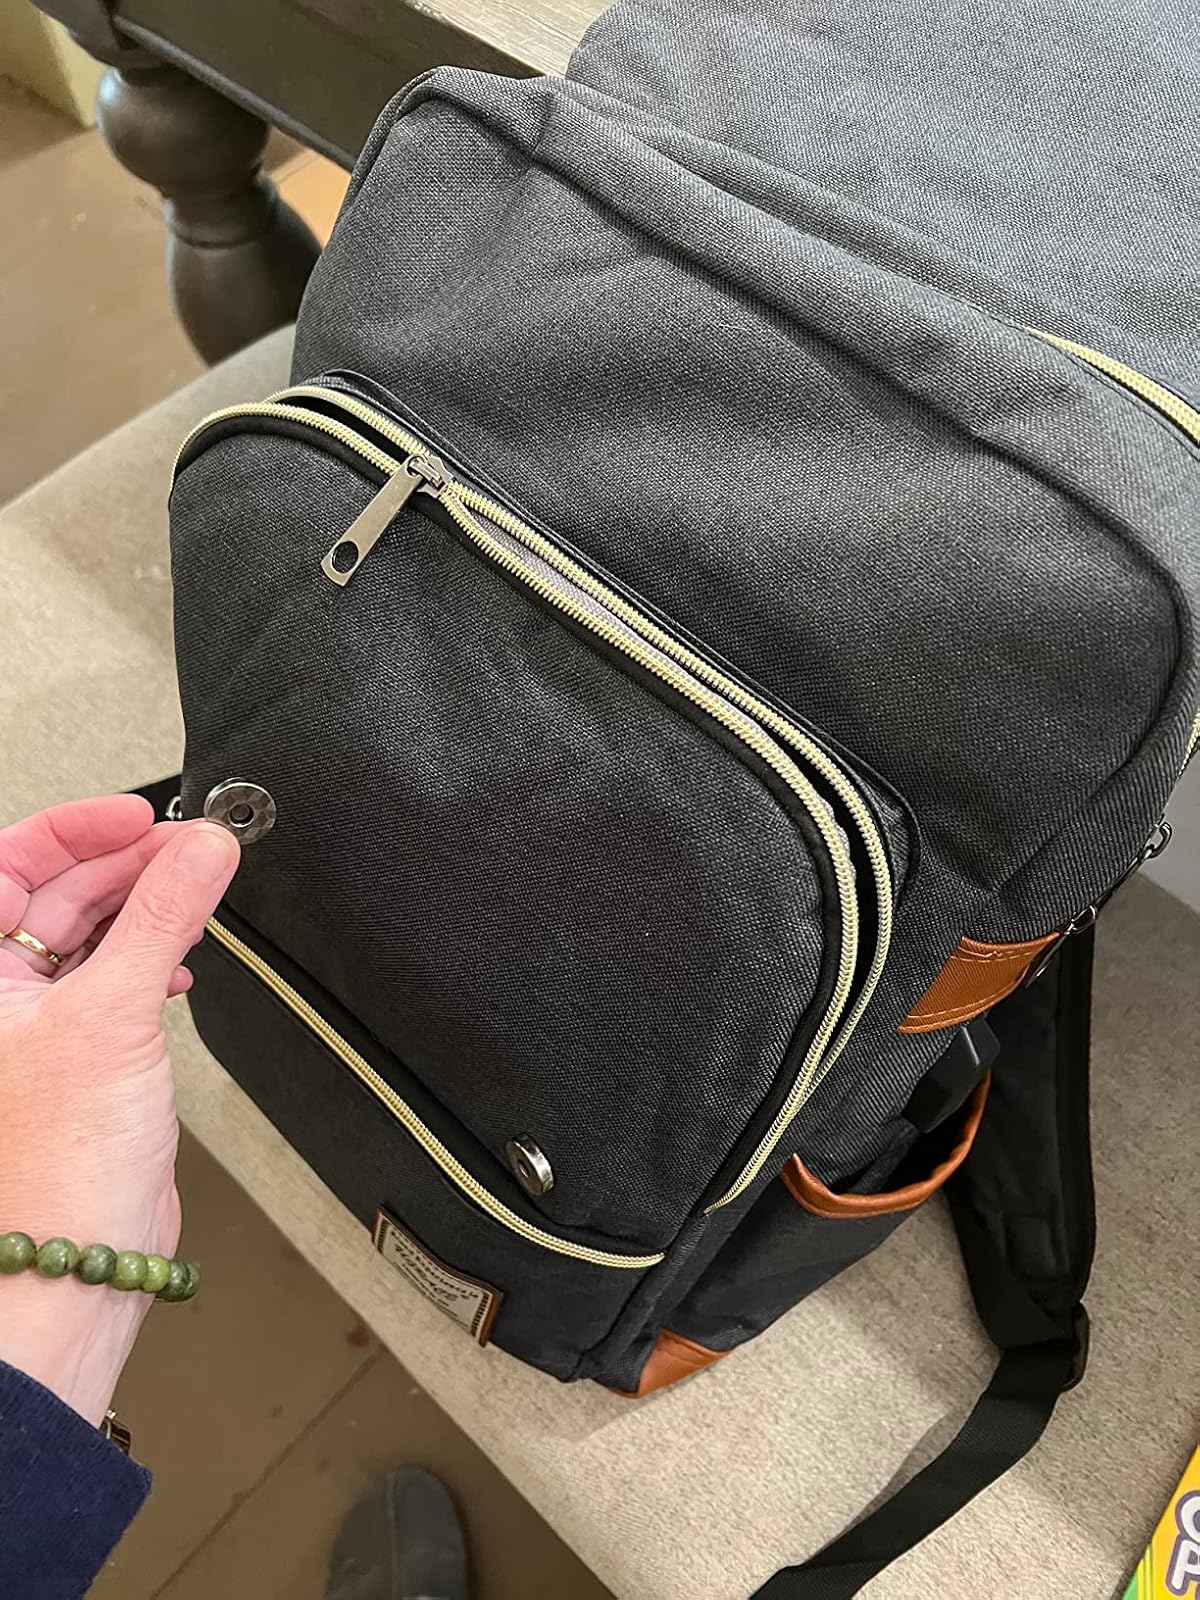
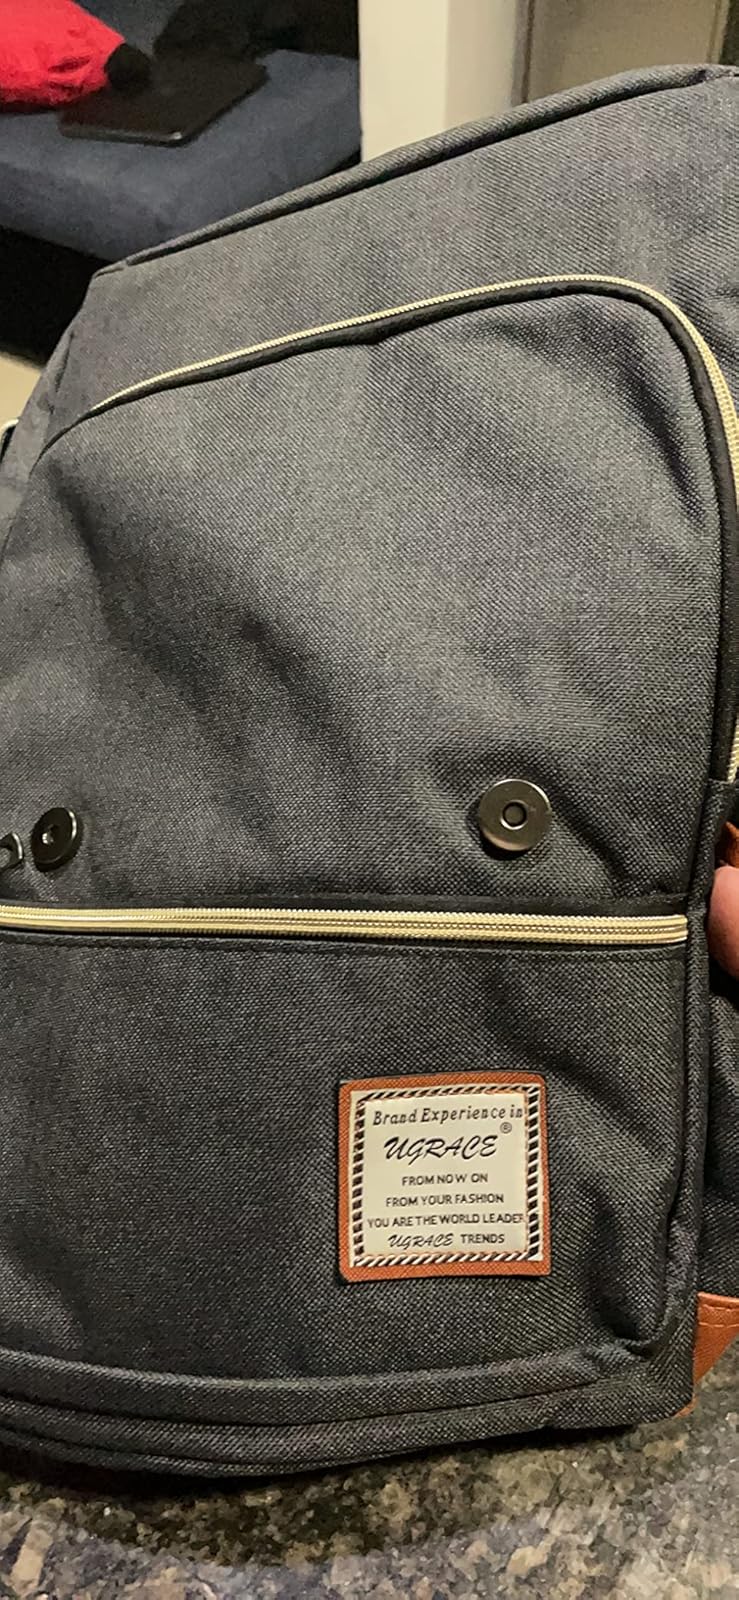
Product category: bag
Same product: yes